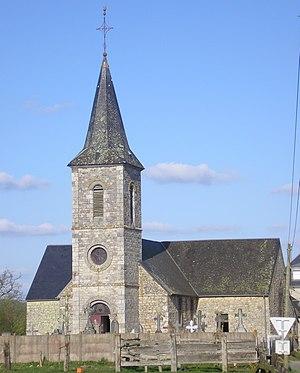
Saint-Gilles-des-Marais (Normandie, France). L'église Saint-Gilles.
Saint-Gilles-des-Marais est une commune française, située dans le département de l'Orne en région Normandie, peuplée de 111 habitants.